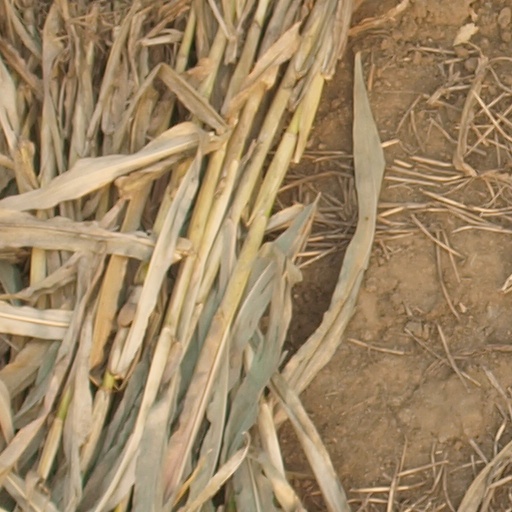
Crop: maize; corn